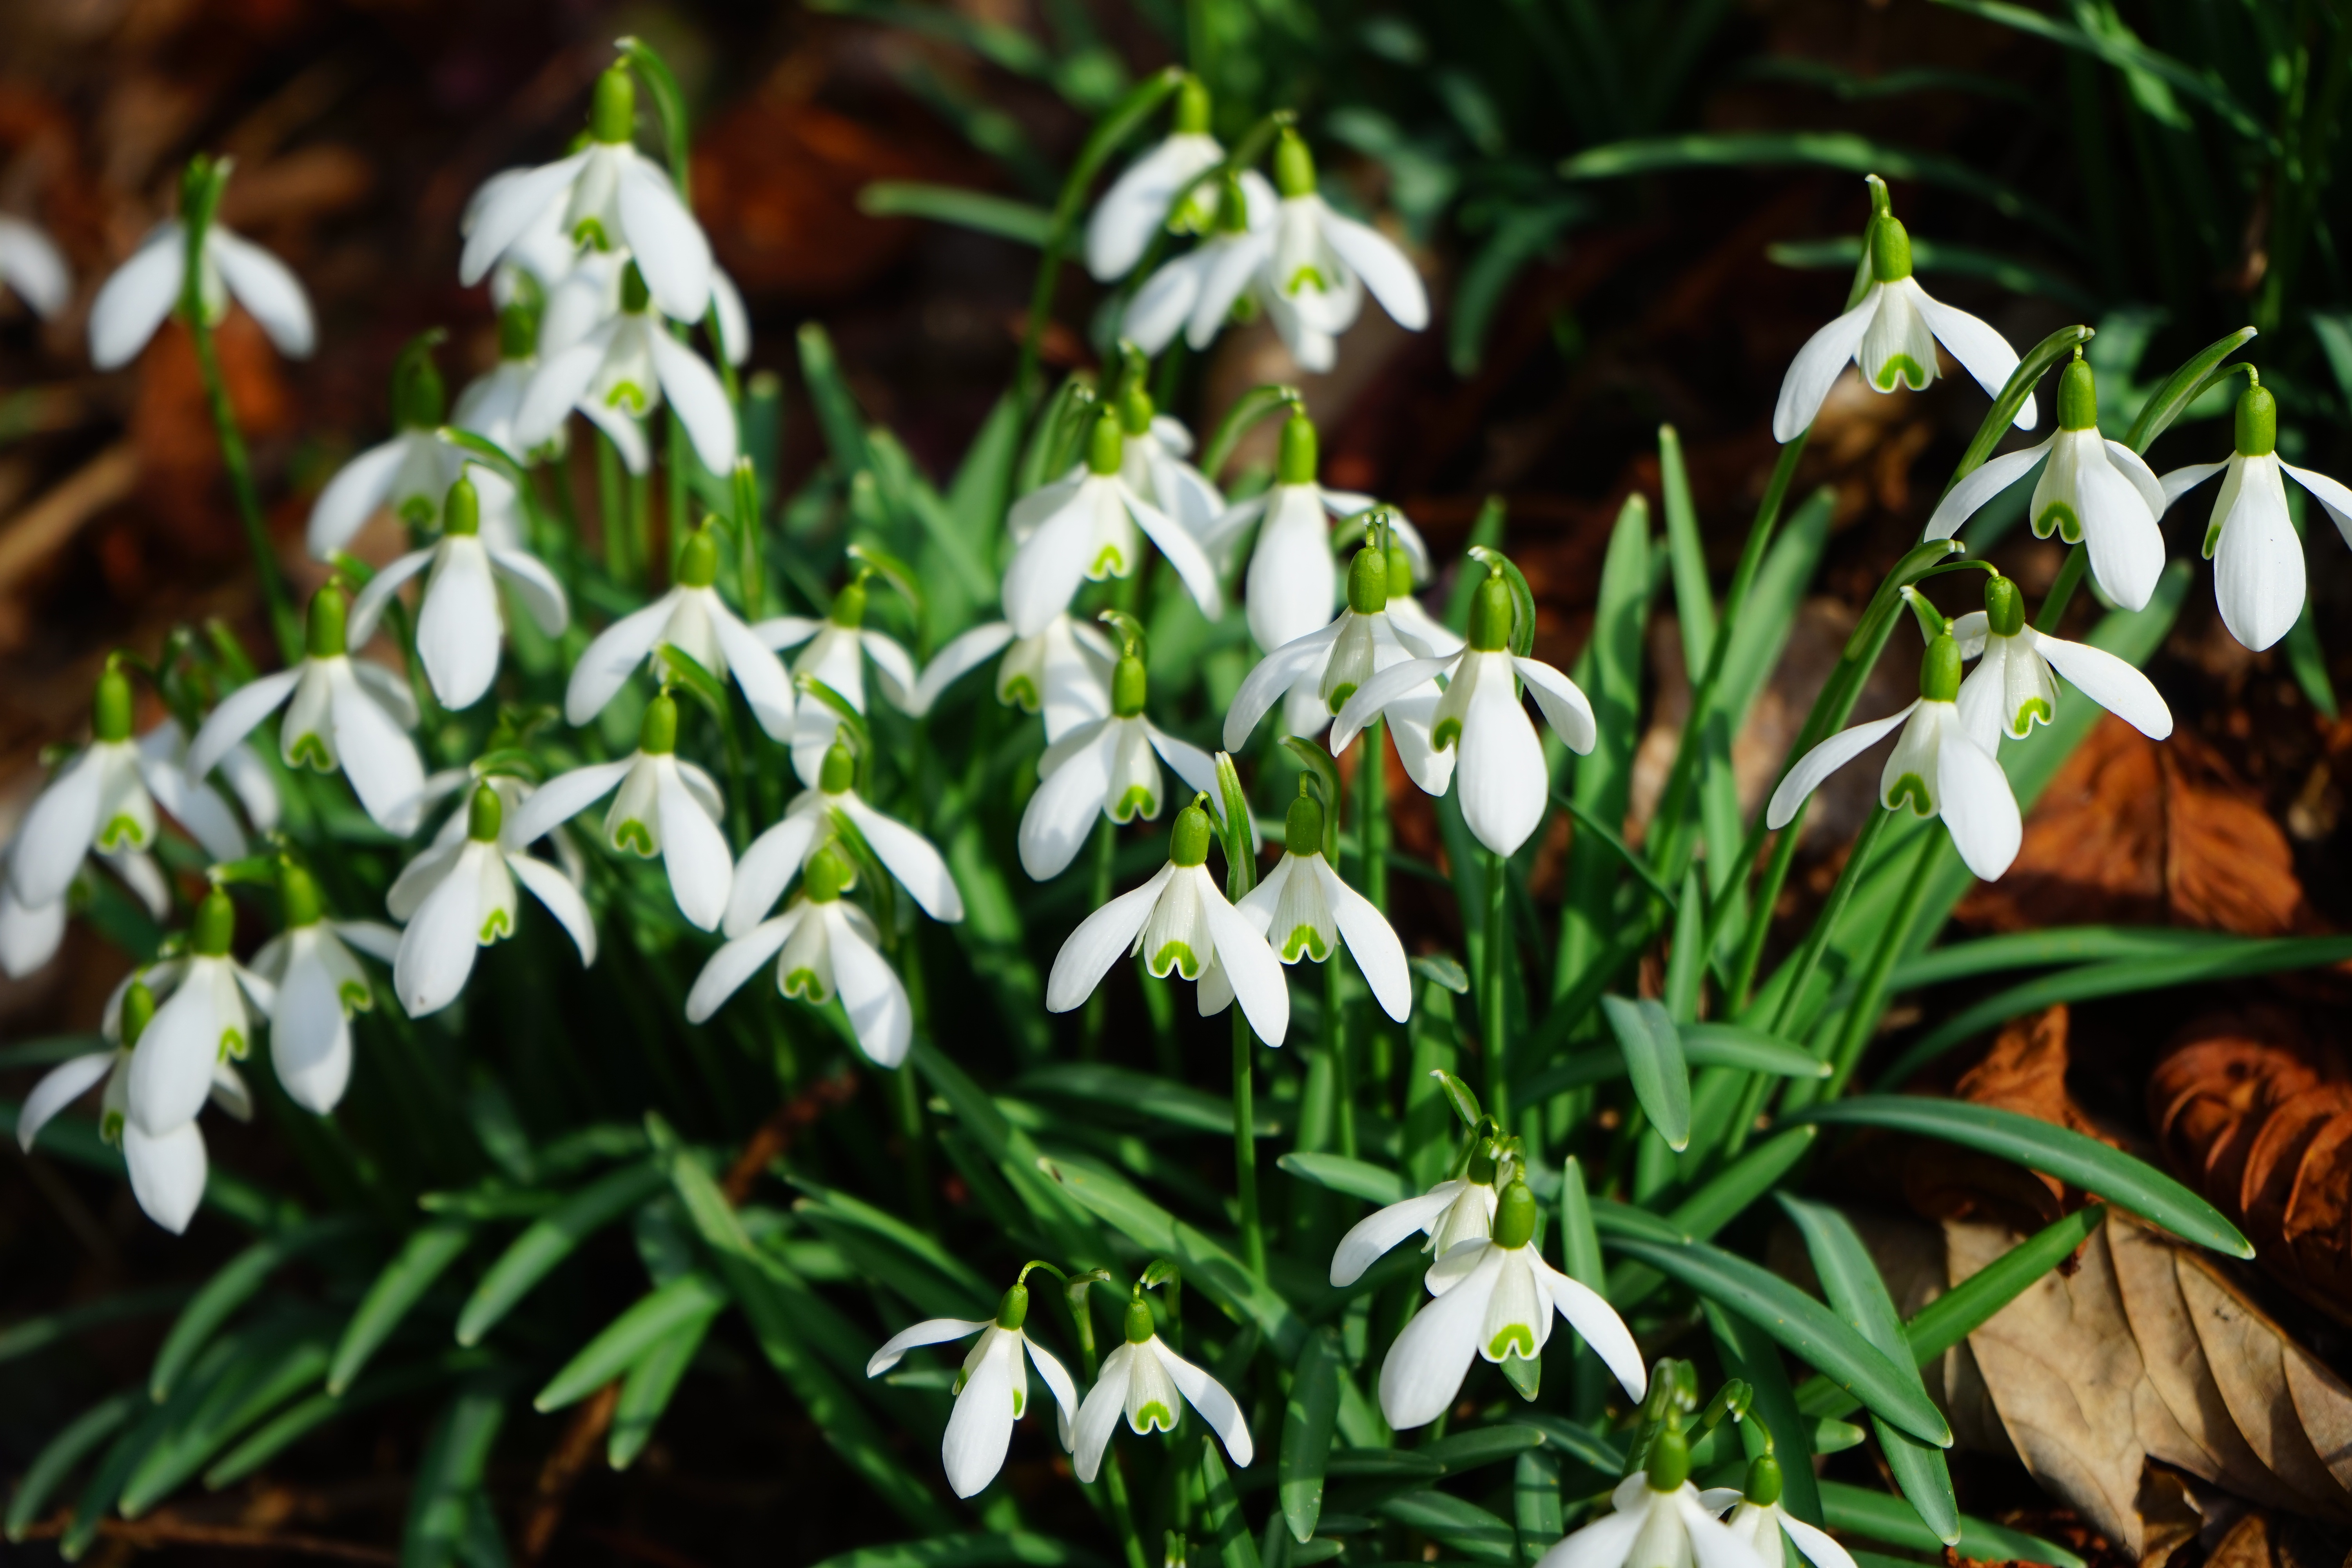
plant, flower, bloom, spring, macro, botany, close, flora, wildflower, flowers, snowdrop, spring flower, galanthus, flowering plant, signs of spring, amaryllis plant, amaryllidaceae, common snowdrop, dendrobium, land plant, fawn lily, galanthus nivalis